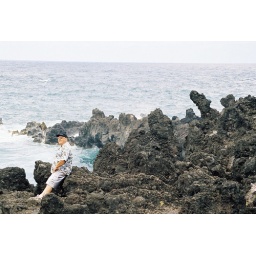
The Road to Hana. Dad at the volcanic rock against the blue waters near the black sand beach.